Mallinatha

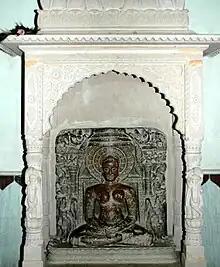
Idol of Mallinatha in female form at Keshavrai Patan, Rajasthan

Mallinatha (Prakrit "Mallinātha", Devanagari: मल्लिनाथ, Sanskrit: मल्लिनाथः, 'Lord of jasmine or seat') was the 19th tīrthaṅkara "ford-maker" of the present "avasarpiṇī" age in Jainism.